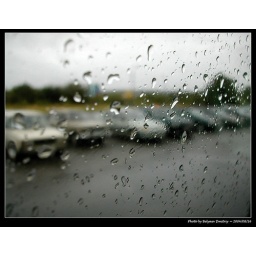
Water on a glass in a bus